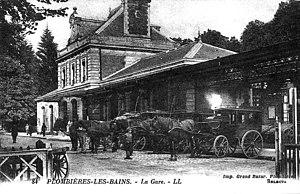
Place de la gare et bâtiment voyageurs de la gare de Plombières-les-Bains au début des années 1900.
La gare de Plombières-les-Bains était une gare ferroviaire française de la ligne d'Aillevillers à Plombières-les-Bains, située sur le territoire de la commune de Plombières-les-Bains, dans le département des Vosges en Lorraine.
Plombières-les-Bains est une commune française située dans le département des Vosges, en région Grand Est. Elle fait partie de la région historique et culturelle de Lorraine.